Thomas Parker (inventor)

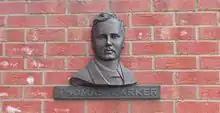
Commemorative plaque of Thomas Parker in Wolverhampton, by John McKenna (2007)

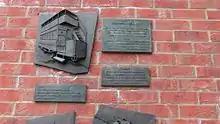
Commemorative plaques by John McKenna (2007), featuring an electric tram

In 1899 Parker resigned as managing director of Thomas Parker Ltd. He moved to London, where he was consulting engineer to the Metropolitan Railway company, involved in the electrification of the underground railway. The Neasden Power Station was opened in 1904 as part of the project. Parker stayed in London until retirement in 1908.